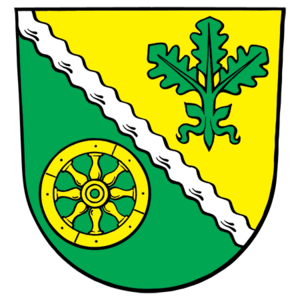
Barum (Landkreis Uelzen)
Coat of arms of Barum
Barum kommune i Samtgemeinde Bevensen-Ebstorf i den nordlige del af Landkreis Uelzen i den nordøstlige del af tyske delstat Niedersachsen, og en del af Metropolregion Hamburg. Kommunen har et areal på godt 22 km², og en befolkning på godt 800 mennesker.